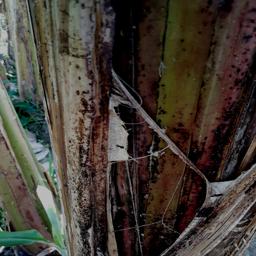
Label: BACTERIAL SOFT ROT